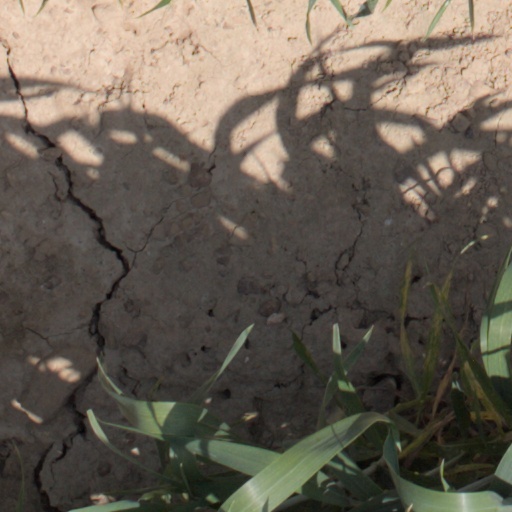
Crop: wheat